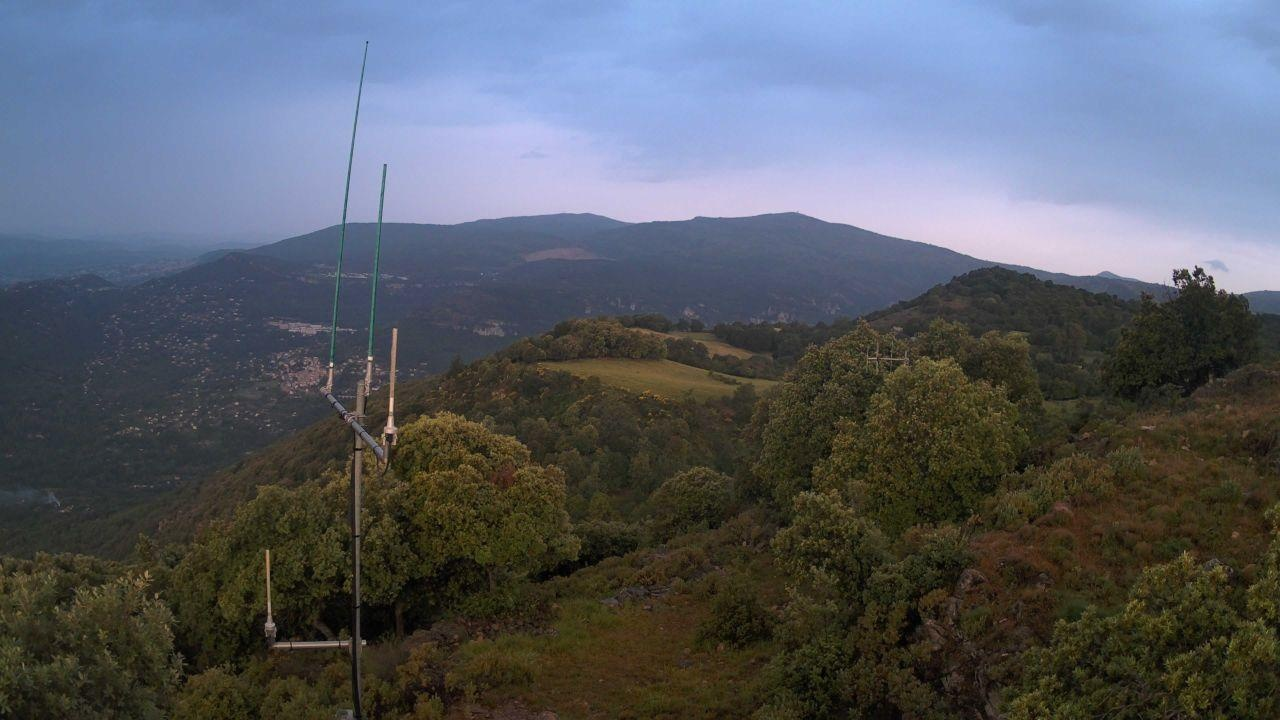
Fire: no
Smoke: yes